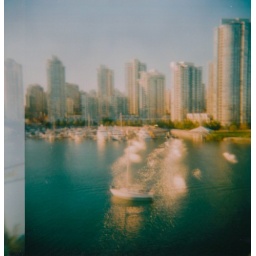
walking over the cambie street bridge